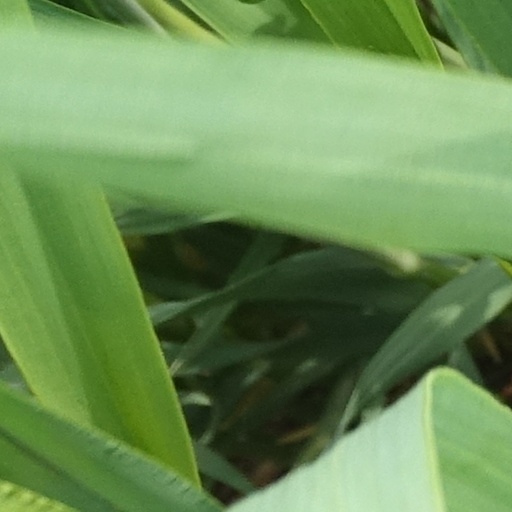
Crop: wheat